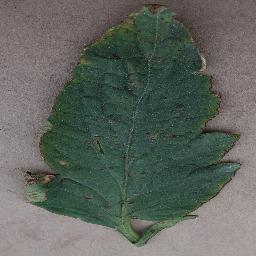
Label: Tomato___Bacterial_spot